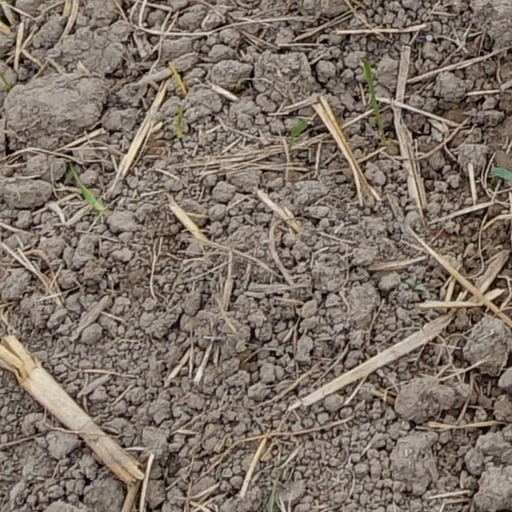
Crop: wheat